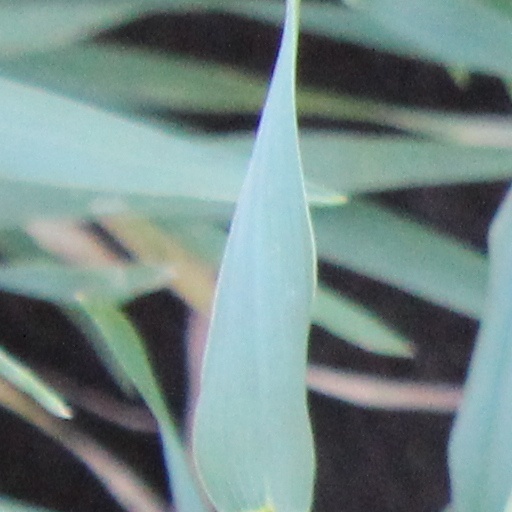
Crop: wheat